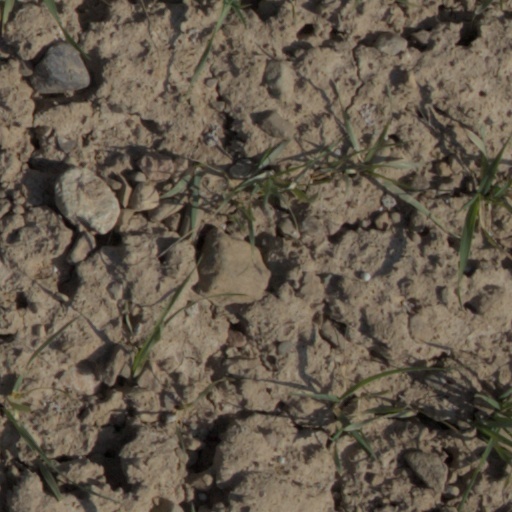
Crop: wheat